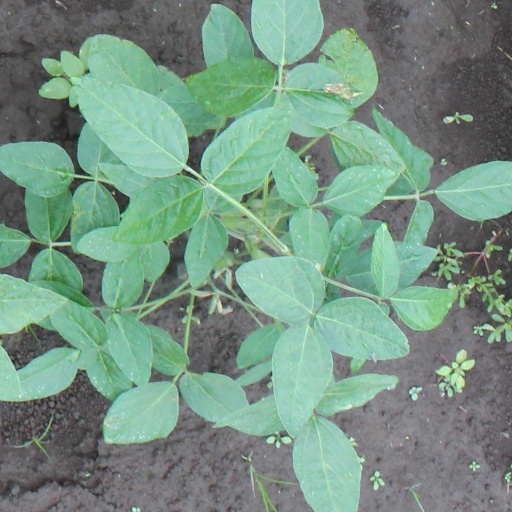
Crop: soybean